Bob Parker (mayor)

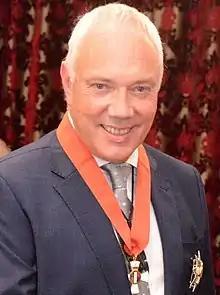
Parker in 2014

Sir Robert John Parker (born 13 January 1953) is a former New Zealand broadcaster and politician. He served as Mayor of Christchurch from 2007 to 2013.